Longest recorded sniper kills

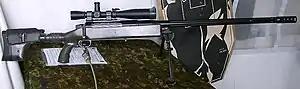
The McMillan TAC-50 rifle used by Canadian Army Corporal Rob Furlong.

Although optical equipment such as rangefinders and ballistic calculators have largely eliminated manual calculations to determine elevation and windage, the fundamentals of accurate and precise long-range shooting remain essentially the same since the early history of shooting, and the skill and training of the shooter, and the shooter's spotter where applicable, are the primary factors. Accuracy and precision of ammunition and firearms are also still reliant primarily on human factors and attention to detail in the complex process of producing maximum performance.